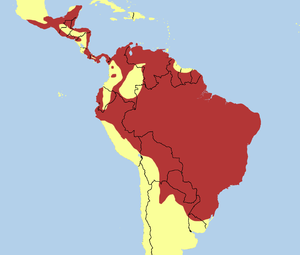
Le Sarcoramphe roi ou Vautour pape est une espèce de grands vautours d'Amérique centrale et du Sud de la famille des Cathartidae. Il vit principalement dans les forêts tropicales de plaine qui s'étendent du sud du Mexique au nord de l'Argentine. Il est le seul membre survivant du genre Sarcoramphus, les autres membres de celui-ci ne sont connus que comme fossiles.